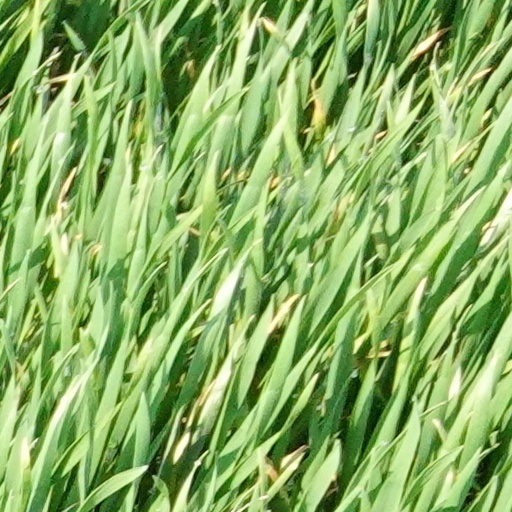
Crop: wheat